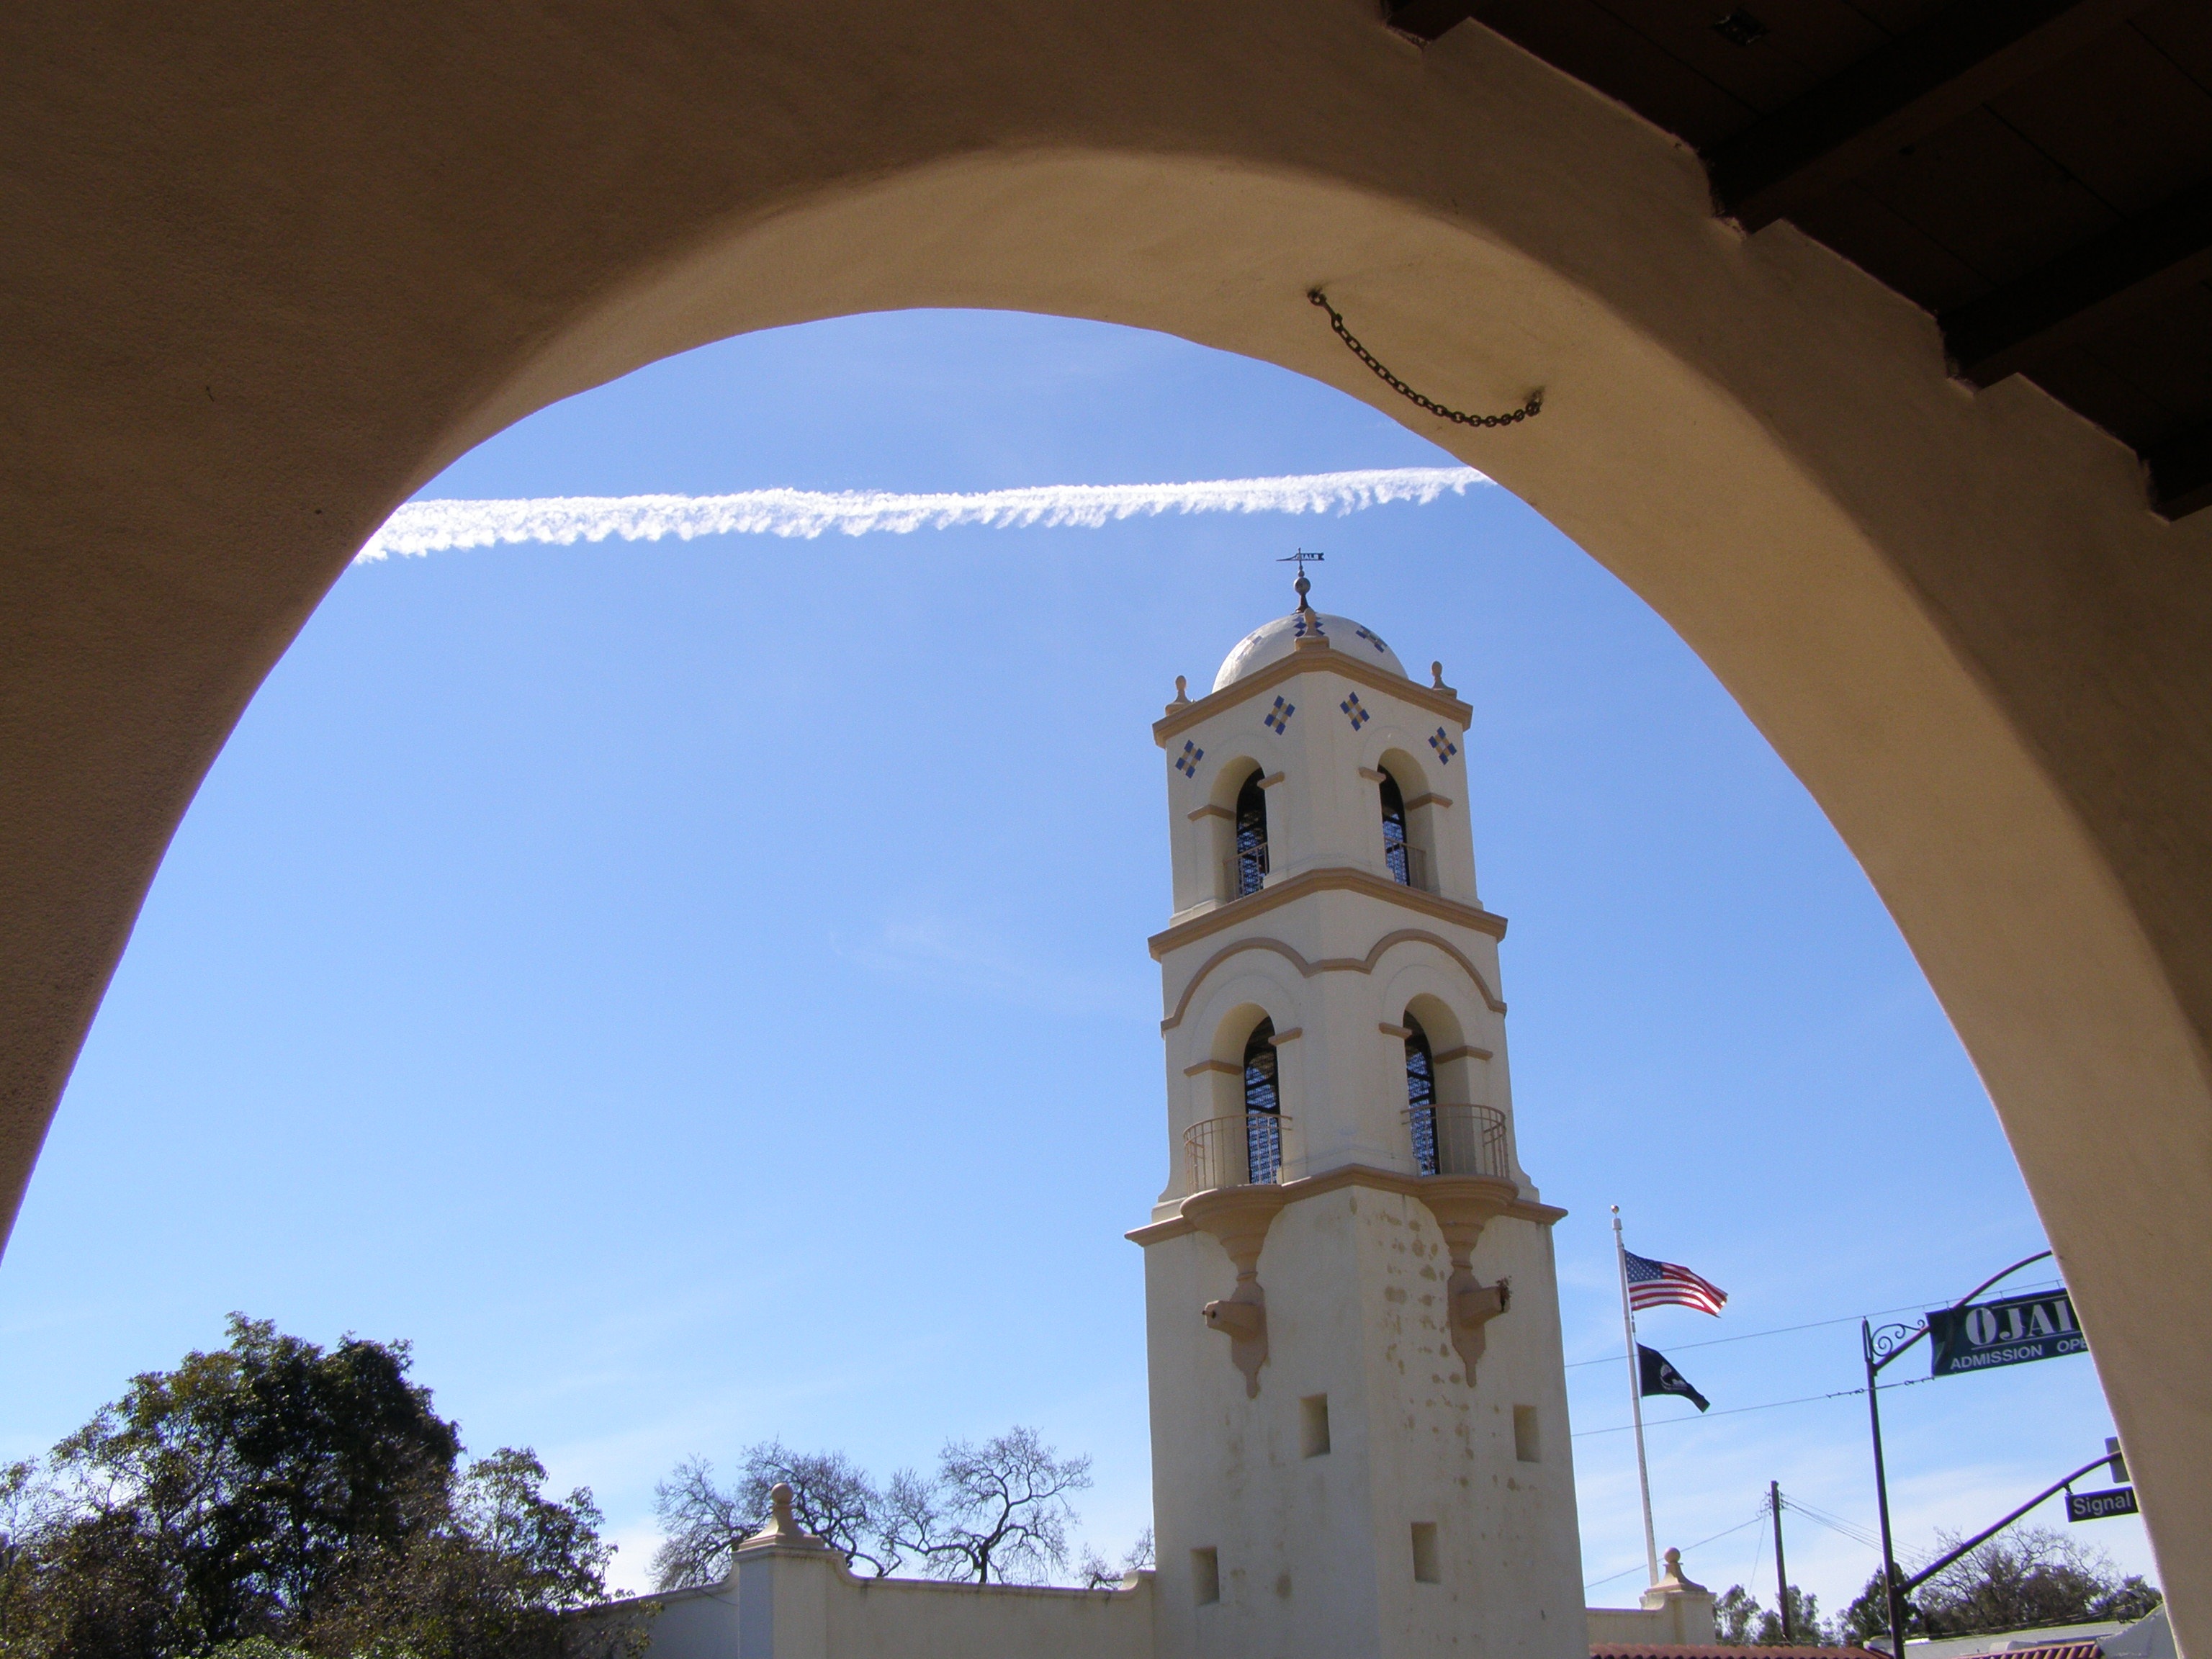
architecture, building, old, monument, arch, tower, landmark, church, place of worship, mission, bell tower, design, architectural